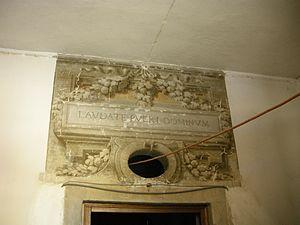
Pietro Anderlini ou Pietro Andorlini, est un peintre italien qui fut actif pendant la période rococo, principalement dans sa ville natale de Florence, spécialiste dans la quadratura et la perspective illusionniste.